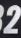
Number: 2